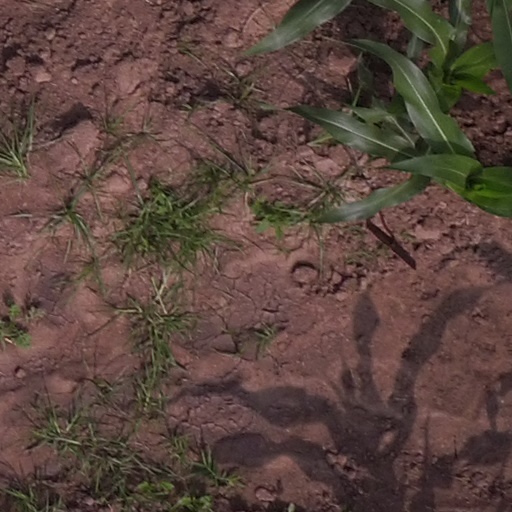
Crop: maize; corn